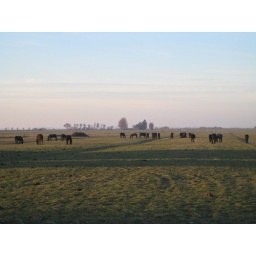
Friesian horses in the field